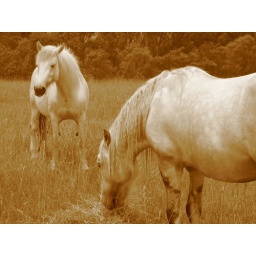
point and shoot - sepia mode. Sue's horses in the top river paddock overlooking our little blue place